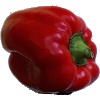
Label: Pepper Red 1